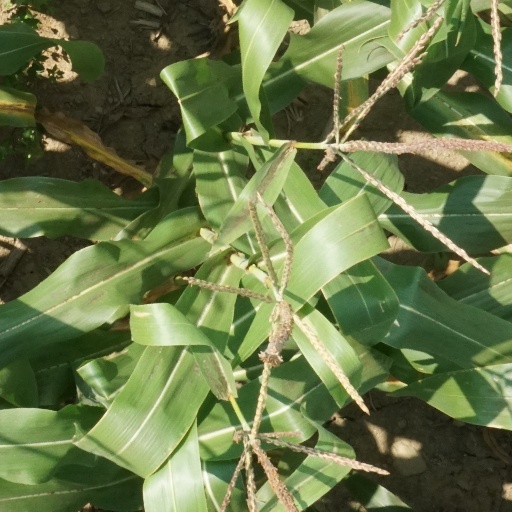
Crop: maize; corn